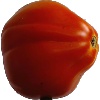
Label: Tomato 1